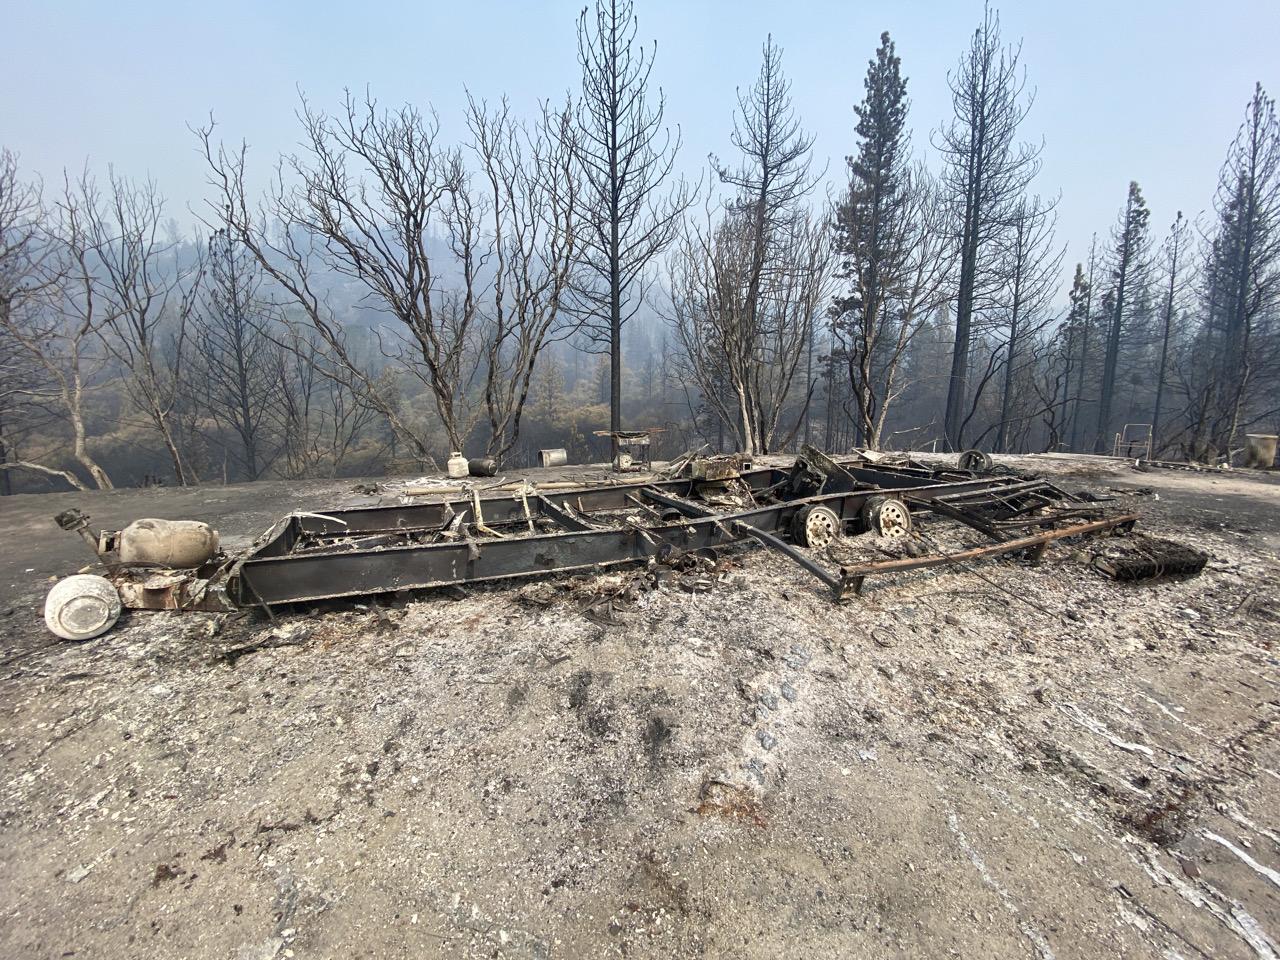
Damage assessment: destroyed